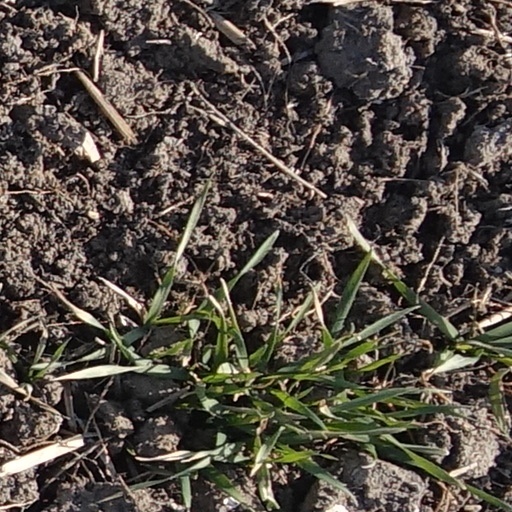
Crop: wheat